Motorways of Pakistan

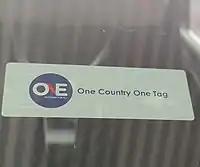
A RFID MTAG used for electronic toll collection on controlled-access highways/motorways within Pakistan.

In 2016, NHA implemented electronic toll collection on M2 motorway in partnership with One Network that uses a RFID-based tag called the "M-TAG”. The tag is attached to the windscreen of vehicles and is automatically scanned at toll plazas on entry and exit, meanwhile debiting the calculated toll tax from a prepaid M-TAG account. The service has since been expanded to all motorways, exceptM-8, and is also used on Lahore Ring Road.There are M-Tag refilling stations on each toll plaza which is equipped with M-TAG in which you can create and put money in your account.